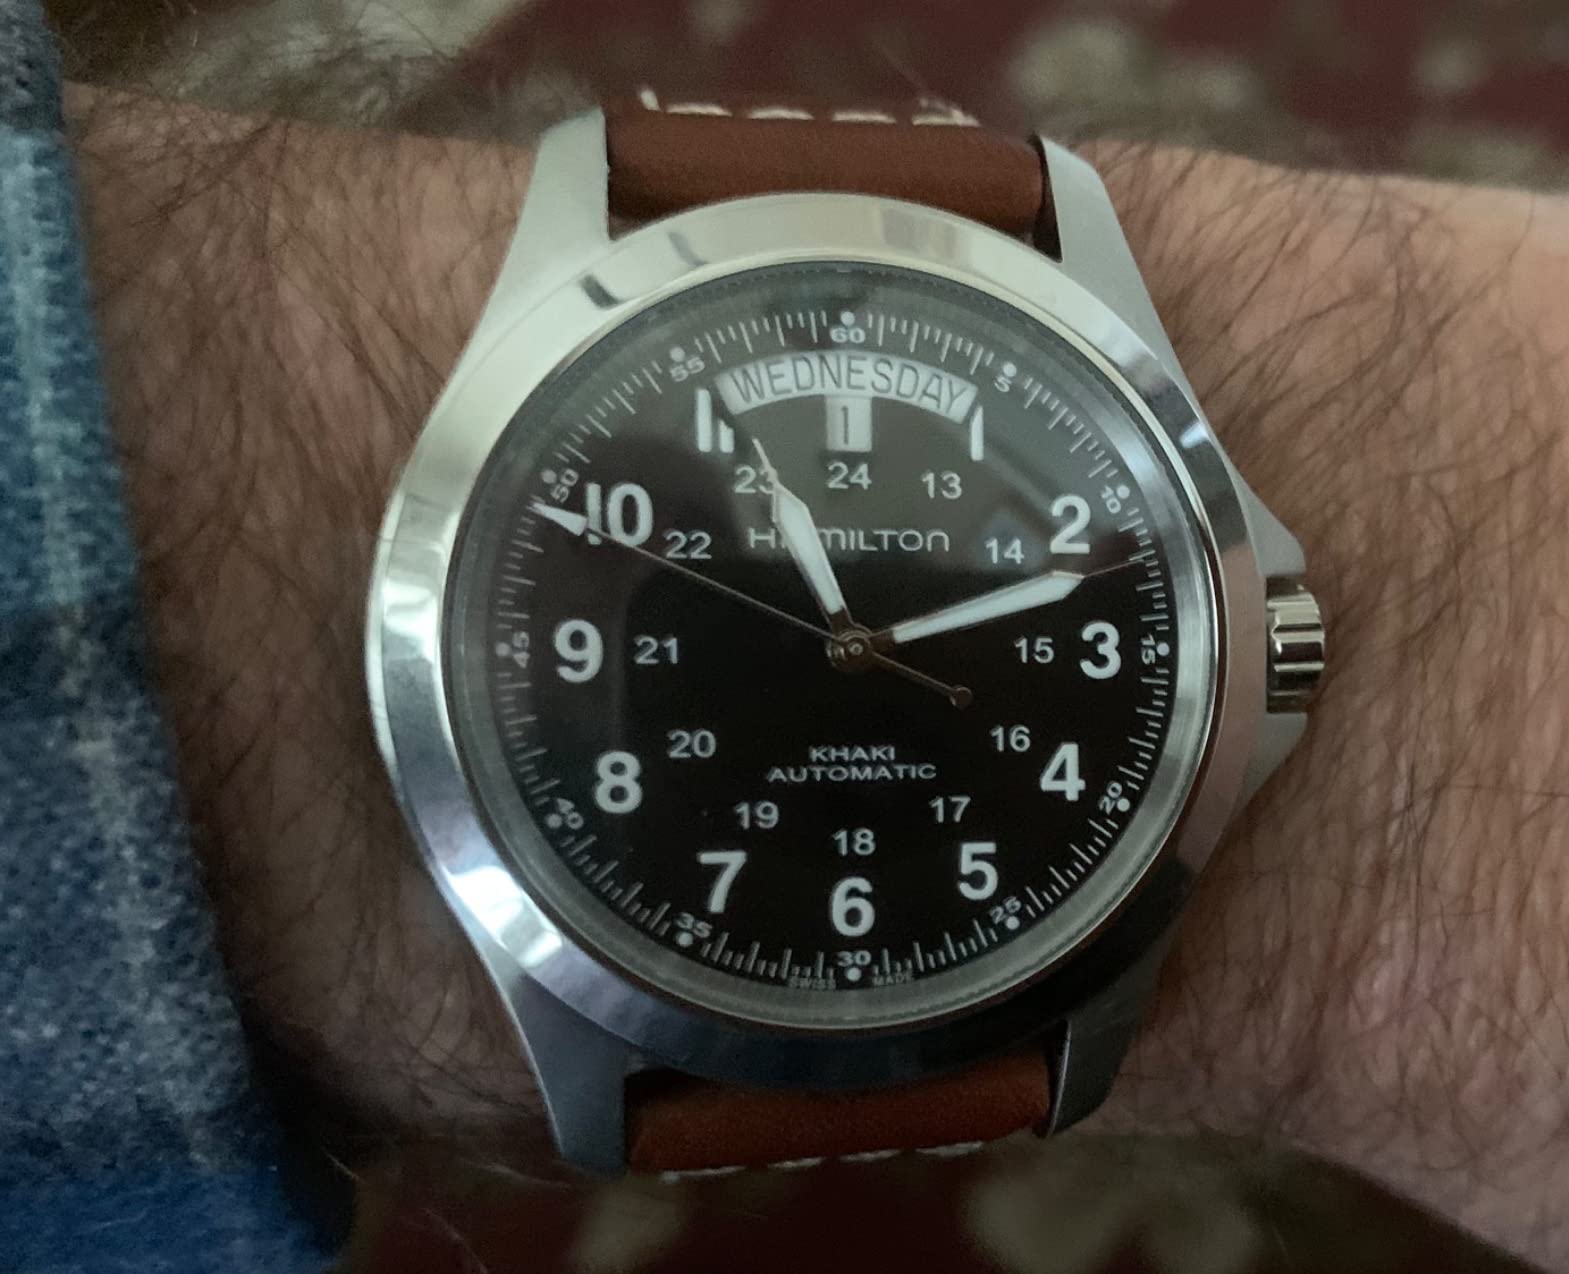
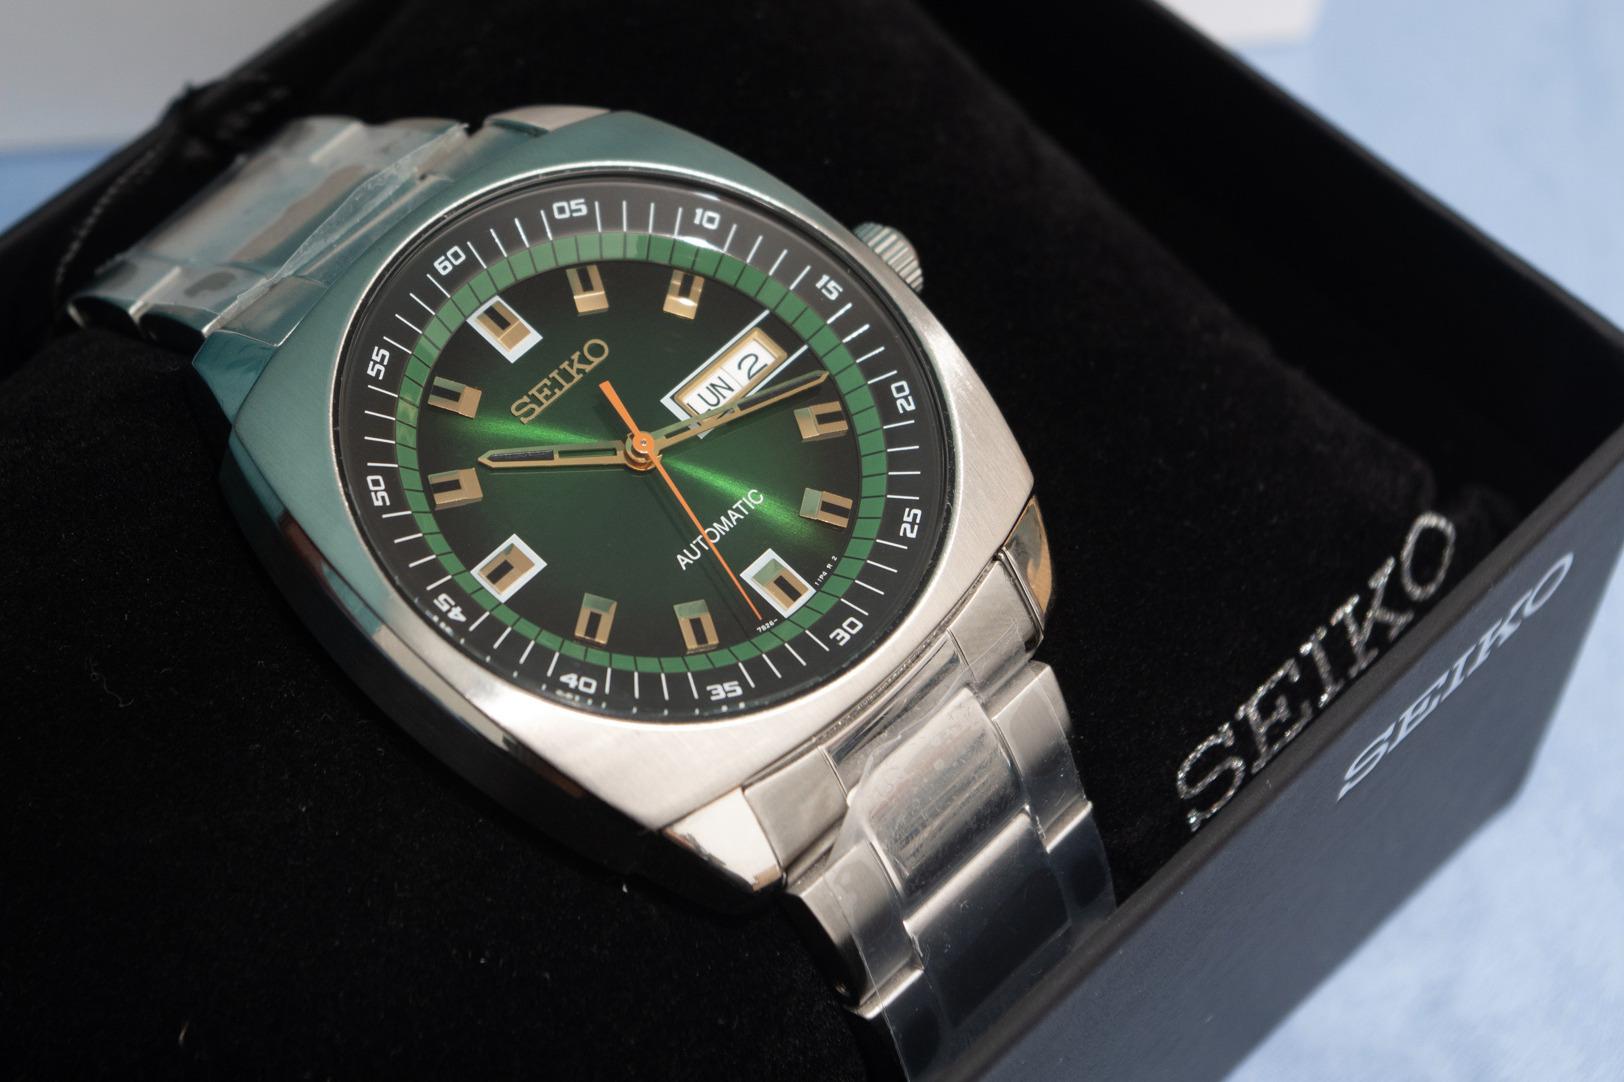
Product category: accessories_watch
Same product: no